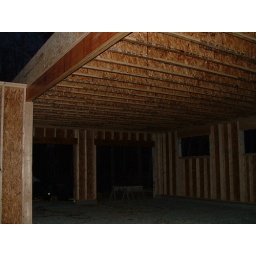
thursday, third day of framing floor box in place